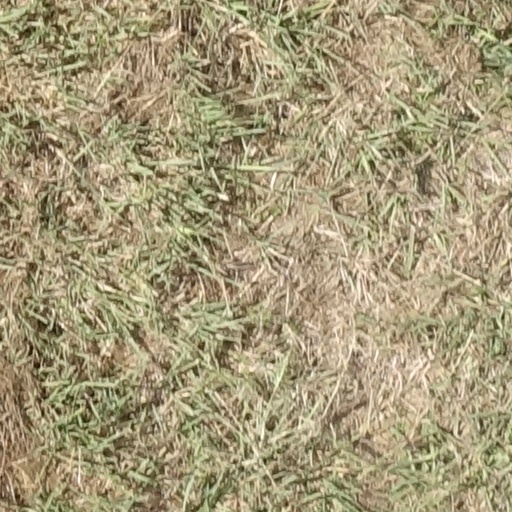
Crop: sorghum